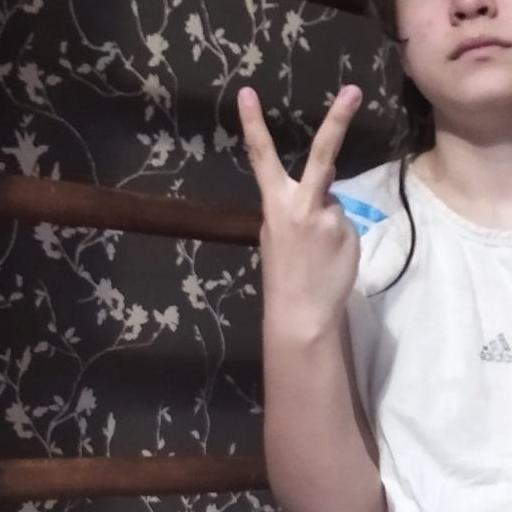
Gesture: peace_inverted